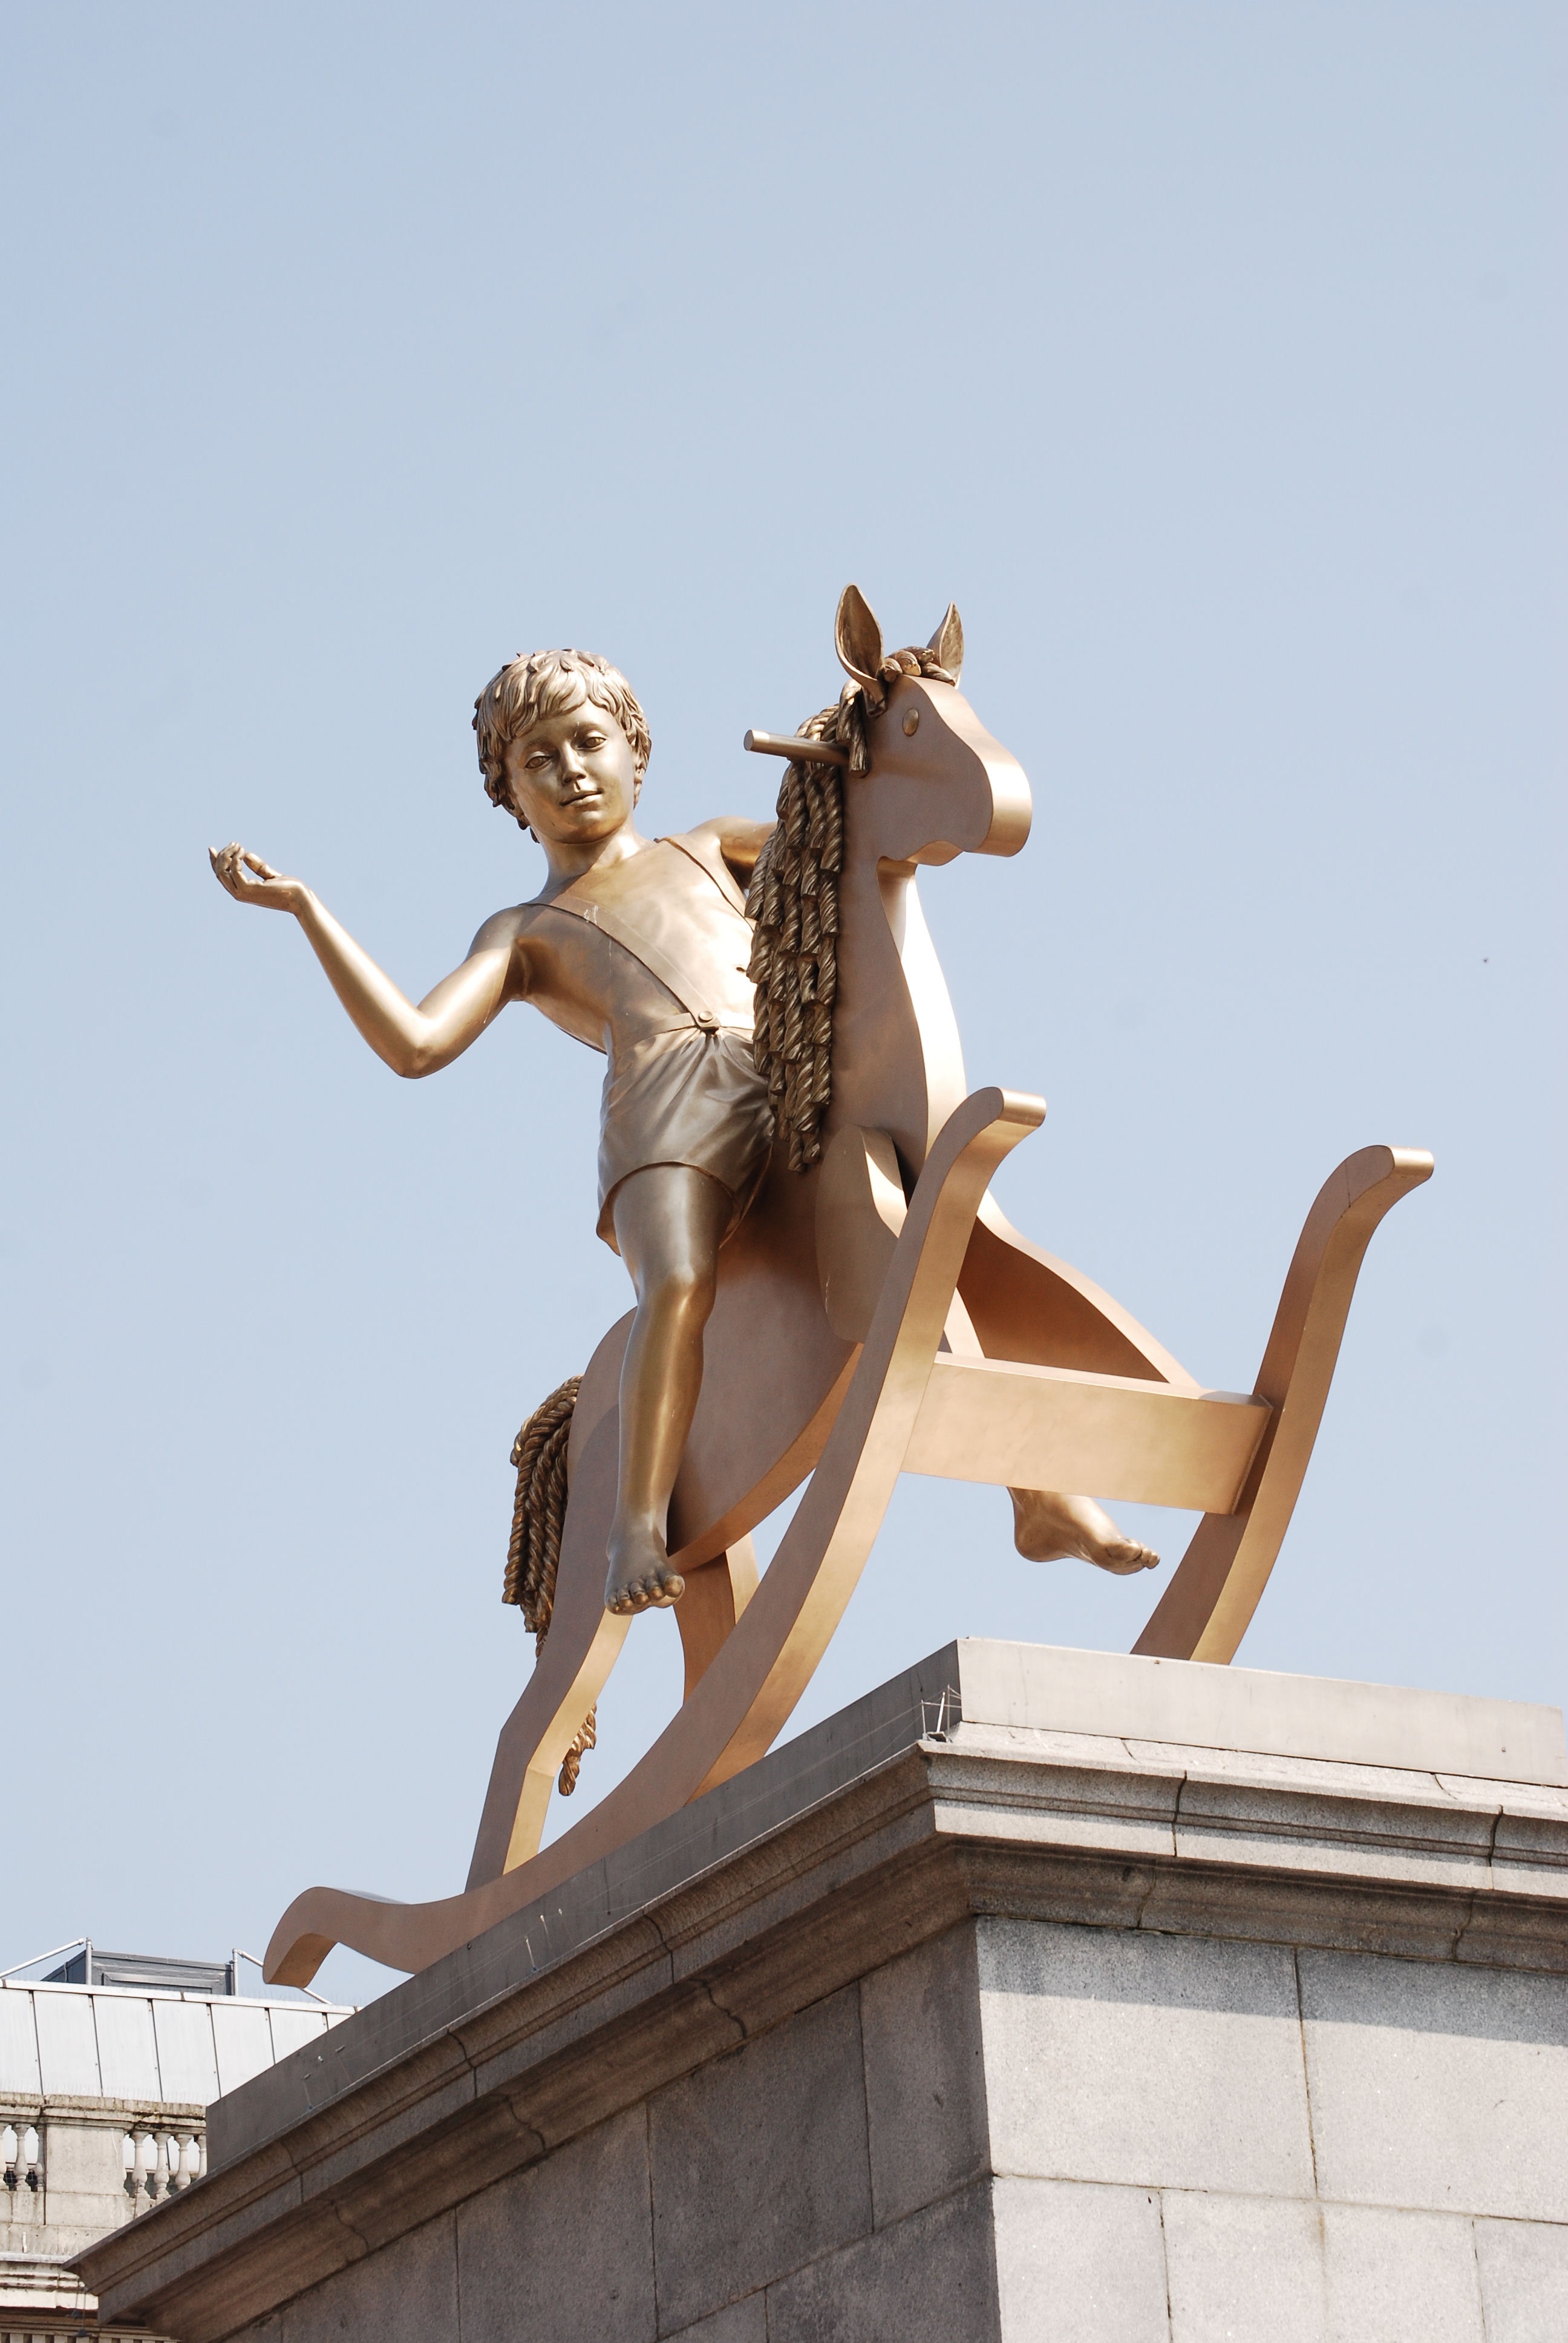
monument, statue, square, child, sculpture, london, art, trafalgar, rocking horse